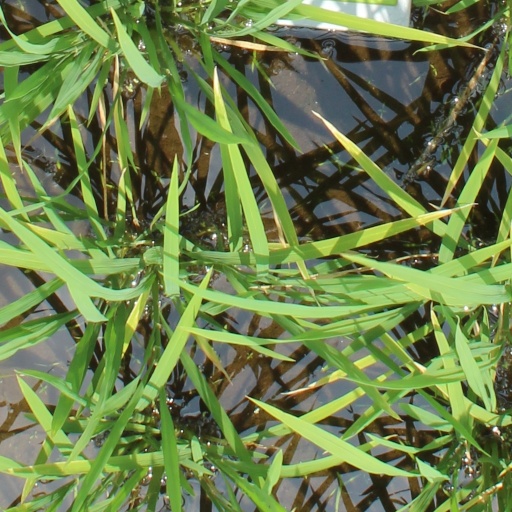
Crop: rice